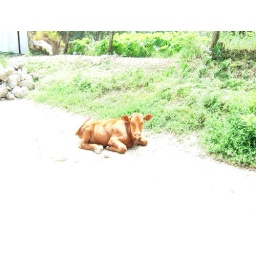
cow taking it easy in a road in Tvarditsa, July 2005